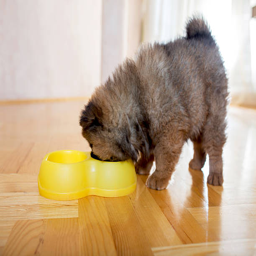
hungry small dog eating from a yellow bowl